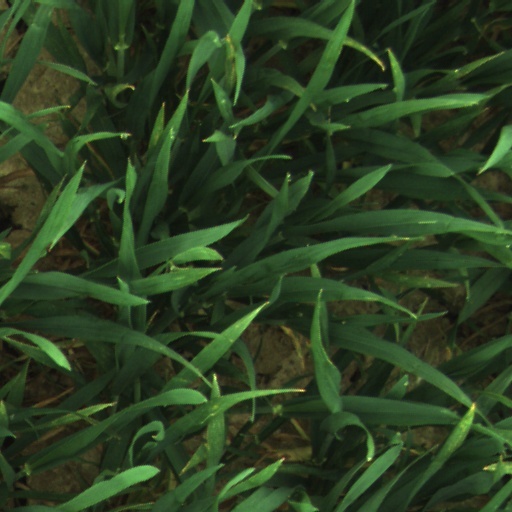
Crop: wheat